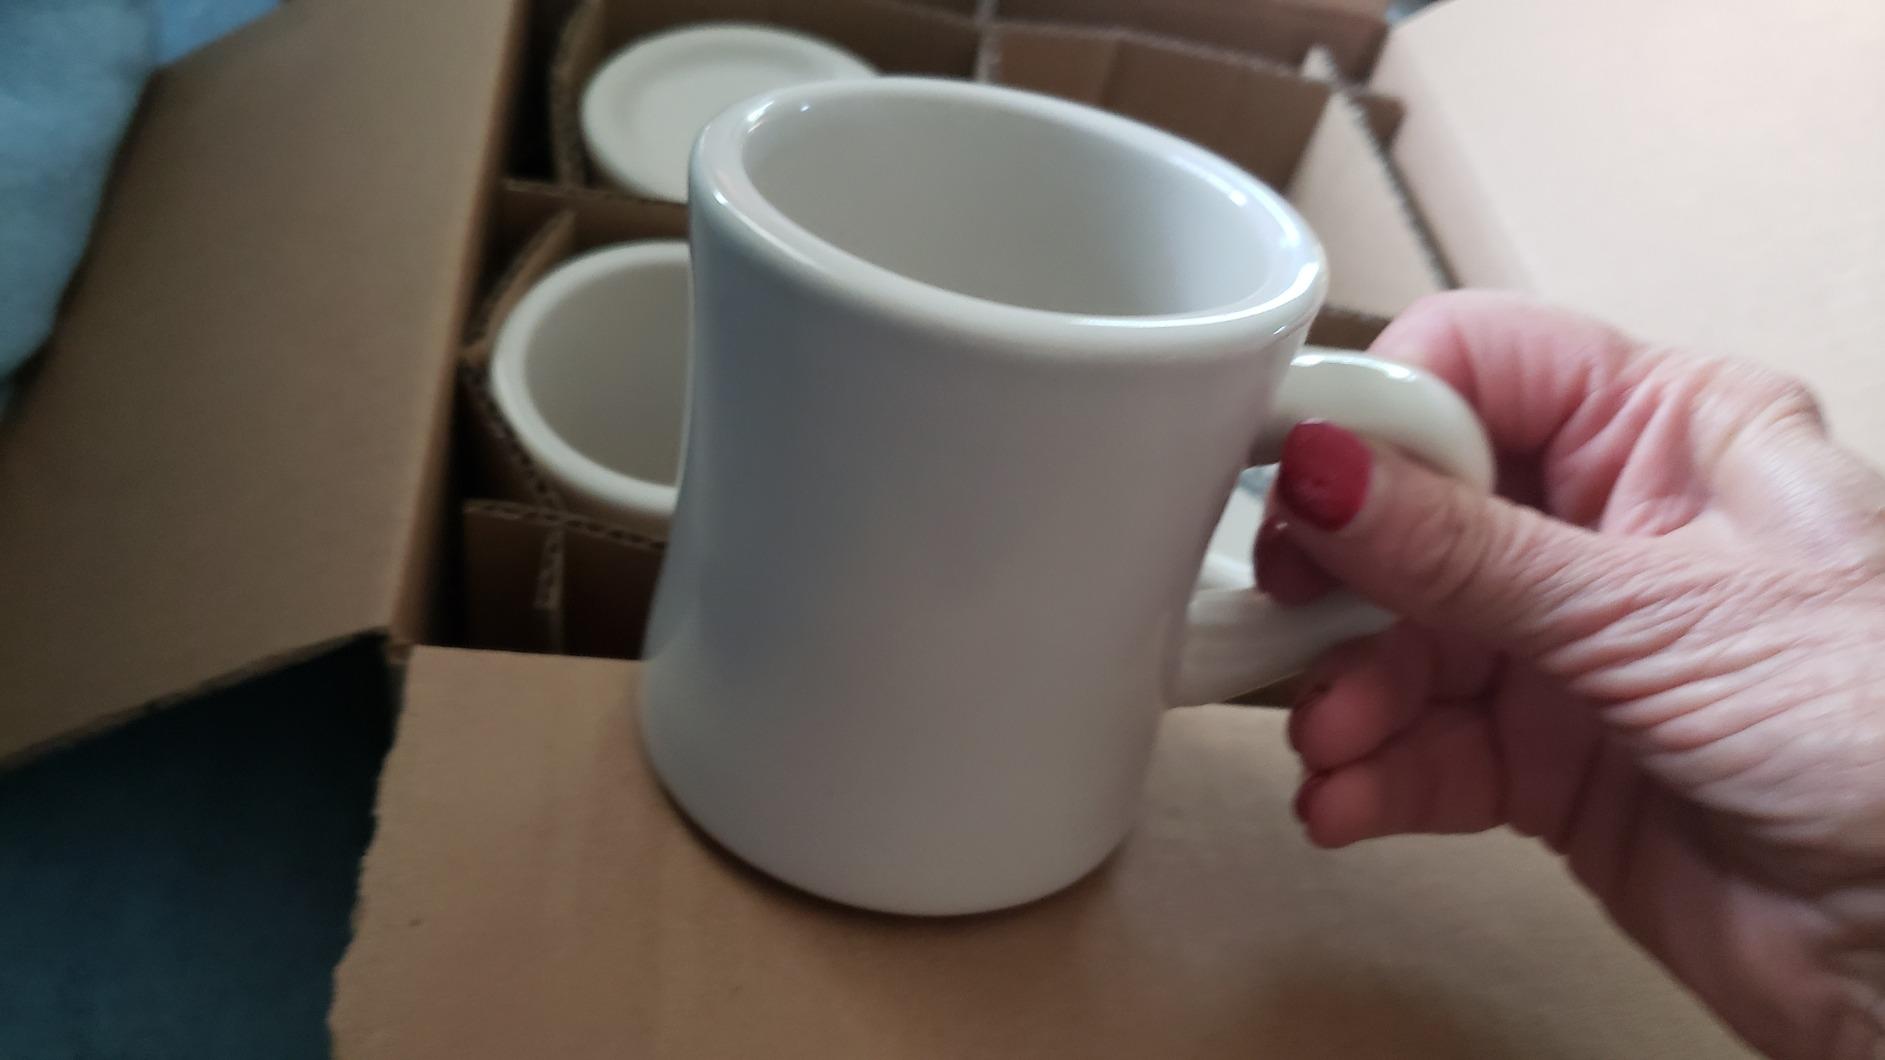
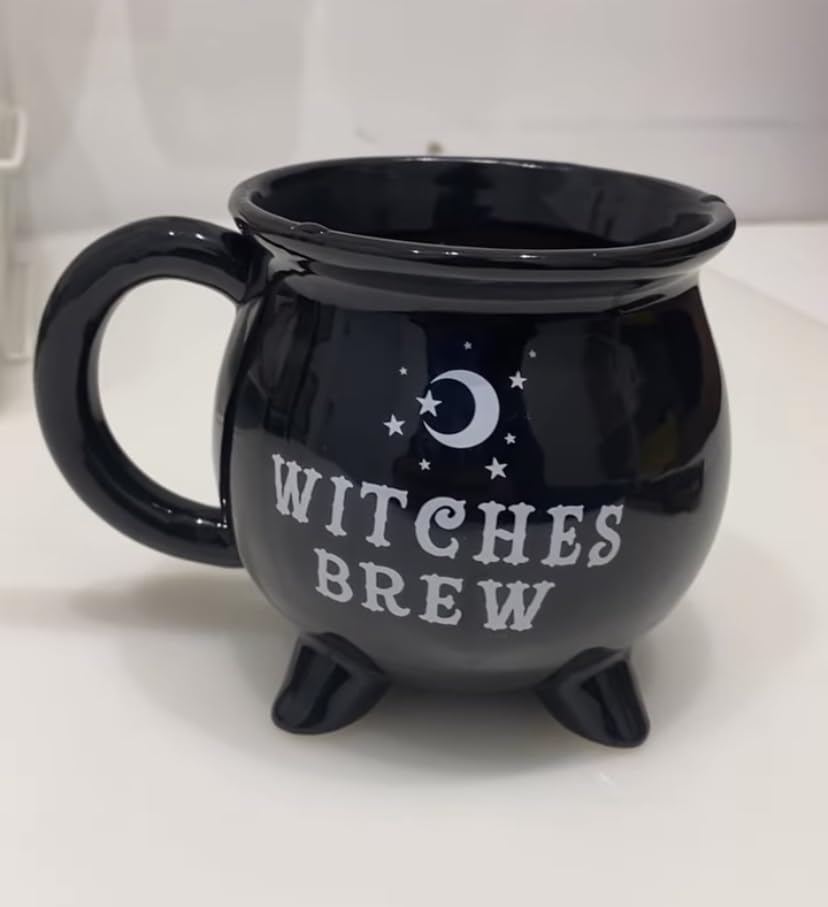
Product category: items_mug
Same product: no